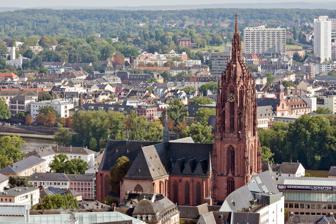
Building: Frankfurt Cathedral
Country: Germany
Year built: 1550
Church in Frankfurt am Main, Germany Frankfurt Cathedral Imperial Dom of Saint Bartholomew Kaiserdom Sankt Bartholomäus 50°6′38″N 8°41′6″E / 50.11056°N 8.68500°E / 50.11056; 8.68500 Location Domplatz 1 Frankfurt am Main Country Germany Denomination Roman Catholic Website www .dom-frankfurt .de History Status Cathedral (also parish church ) Dedication Bartholomew the Apostle Relics held Pieces of Saint Bartholomew's skull Architecture Functional status Active Style Gothic Years built c. 7th century (original building) Completed 1550 1990s (restoration) Specifications Number of towers 1 Tower height 95 meters (312 ft) (including spire) Administration Province Cologne Diocese Limburg Laity Director of music Andreas Boltz Frankfurt Cathedral (German: Frankfurter Dom ), officially Imperial Dome of Saint Bartholomew (German: Kaiserdom Sankt Bartholomäus ), is a Roman Catholic Gothic church located in the heart of Frankfurt am Main , Germany. It is dedicated to Saint Bartholomew . It is the largest religious building in the city and a former collegiate church. Despite its common English name, it has never been an actual cathedral ( episcopal see ). Still, it is called the Kaiserdom (an "imperial great church" or imperial cathedral ) or simply the Dom due to its importance as former election and coronation church of the Holy Roman Empire . As one of the significant buildings of the Empire's history, it was a symbol of national unity, especially in the 19th century. The present church is the third church on the same site. Since the late 19th century, excavations have revealed buildings that can be traced back to the seventh century. The cathedral's history is closely linked with the general history of Frankfurt and Frankfurt's old town because it was associated with the religious counterpart of the Royal Palace in Frankfurt. History Coronation of Archduke Joseph as King of the Romans in Frankfurt Cathedral, 3 April 1764 Frankfurt Cathedral was an imperial collegiate church , termed Dom in German – a synecdoche for all collegiate churches used totum pro parte also for cathedrals -, and thus traditionally translated as cathedral in English. St. Bartholomew's is the main church of Frankfurt and was constructed in the 14th and 15th centuries on the foundation of an earlier church from the Merovingian time. Since 1356, when the Golden Bull of 1356 was issued by Charles IV, Holy Roman Emperor , emperors of the Holy Roman Empire were elected in this collegiate church as kings in Germany, and from 1562 to 1792, emperors-elect were crowned here. The imperial elections were held in the Wahlkapelle , a chapel on the south side of the choir ( Hochchor ) built for this purpose in 1425 (See the Plan to the right) and the anointing and crowning of the emperors-elect as King of the Romans took place before the central altar–believed to enshrine part of the head of St. Bartholomew – in the crossing of the church, at the entrance to the choir (See the Plan to the right). When the city of Frankfurt secularized , it appropriated the remaining Catholic churches and their endowments of earning assets , however, leaving the usage of the church buildings to the existing Catholic parishes. Thus, St. Bartholomew's became the city's dotation churches , owned and maintained by the city but used by Catholic or Lutheran congregations. St. Bartholomew's was seen as symbol for national unity in Germany, especially during the 19th century. Although it had never been a bishop's seat, it was the largest church in Frankfurt, and its role in imperial politics, including the crowning of medieval German emperors, made the church one of the most important buildings of Imperial history . In 1867, St. Bartholomew's was destroyed by a fire and rebuilt in its present style. During World War II, between October 1943 and March 1944, the old town of Frankfurt , the biggest old Gothic town in Central Europe, was devastated by six bombardments of the Allied Air Forces . The most significant losses occurred in an attack by the Royal Air Force on 22 March 1944, when more than a thousand buildings of the old town, most of them half-timbered houses, were destroyed. St. Bartholomew's suffered severe damage; the interior was burned out completely. The building was reconstructed in the 1950s. The height of the spire is 95 meters (312 ft). Frankfurt Cathedral Choir School The Frankfurt Cathedral Choir School (German: Frankfurter Domsingschule ), founded in 2011, is a mixed ecumenical children's and youth choir, which accompanies not only mass and evensongs, but also official receptions and openings. The Frankfurter Domsingschule offers any singer, regardless of their religious affiliation, age-based, free vocal basic training at regular rehearsals and valuable one-on-one and group vocal training or early musical education. This extensive basic training is unique for Frankfurt. Notable people associated with the cathedral Conrad III of Dhaun , former provost Madern Gerthener , stonemason and architect who designed the cathedral Johannes Jeep , organist Joseph Weyland , Bishop of Fulda Hans Abel , artist contributing to the stained glass Notable burials Johannes Karl von und zu Franckenstein , Prince-Bishop of Worms Günther von Schwarzburg , anti-king and member of the House of Schwarzburg Gallery View from the south after the fire of 1867 Frankfurt on the Main: 1940's Aerial photograph from the northeast; Cathedral (left); in the background: St. Paul's Church The tower View from Sachsenhaeuser Berg (Mountain of Sachsenhausen) to the north, 1845 The organ Vaulted ceilings Plan Historical development of the current building; colors distinguish its various architectural styles. A rooftopper on top of Frankfurts Kaiserdom 1944 Aerial photograph of the cathedral during World War 2 See also List of Gothic Cathedrals in Europe References